Third Presbyterian Church (Chester, Pennsylvania)

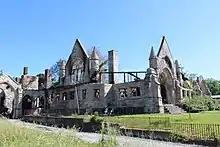
Third Presbyterian Church after May 2020 Fire

The church was severely damaged by a five-alarm fire during the early hours of May 28, 2020. There were no injuries or fatalities reported and The Bureau of Alcohol Tobacco, Firearms and Explosives was called to investigate the fire. Due to its vacancy and lack of electricity hookup, members of the Chester Historic Preservation Committee considered it to be a suspicious fire.